Albanian cities during the Middle Ages

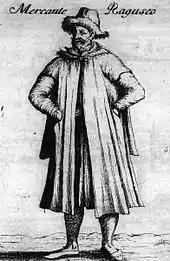
1708 illustration of a merchant from Ragusa

The Albanian cities also began to connect with cities of other Balkan countries and even beyond the sea. Such links were favored by empowerment of important trade cities in Italy, as for example in the 11th and 13th century were Amalfi and Venice, and later Dubrovnik in Dalmatia.